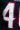
Number: 4